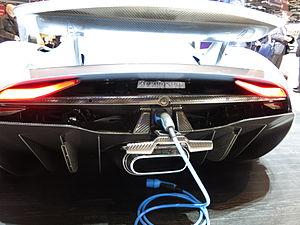
Salon international de l'automobile de Genève 2015